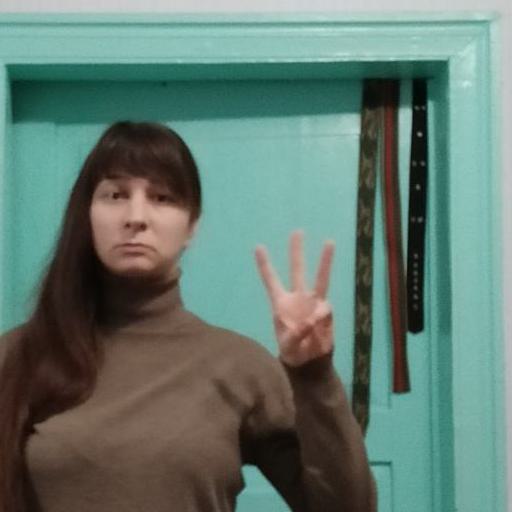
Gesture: three